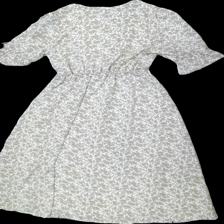
View: back
Type: Dress
Category: Ladies
Brand: Not in the list
Brand text on label: shein
Colors: White, Beige
Material: 100% polyester
Pattern: Floral print
Cut: Regular
Size: S
Season: All
Damage location: bottom right
Damage 2 location: middle right
Damage 3 location: bottom center
Price range: 50-100
Recommended usage: Reuse
Description: blommig klänning